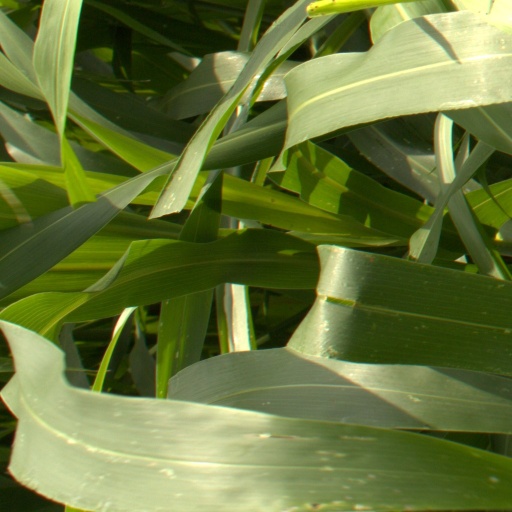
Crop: sorghum